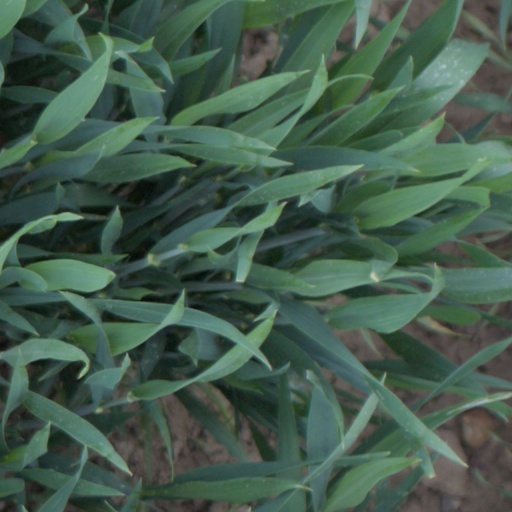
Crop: wheat